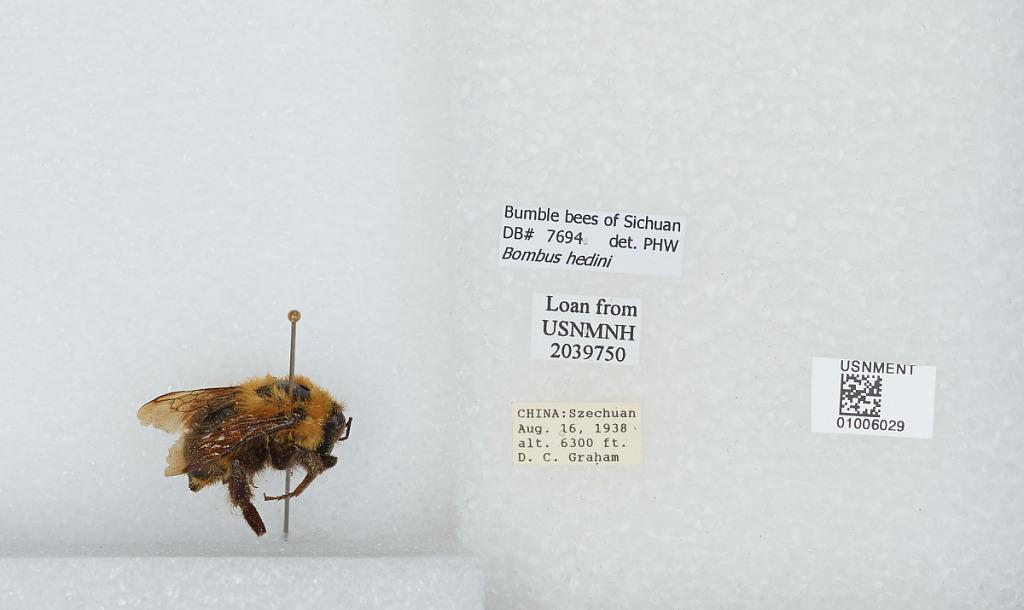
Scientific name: Bombus (Thoracobombus) hedini Bischoff
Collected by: D. Graham
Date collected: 1938-8-16
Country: China
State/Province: Sichuan
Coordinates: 30.13, 102.93
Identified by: W., P. H.